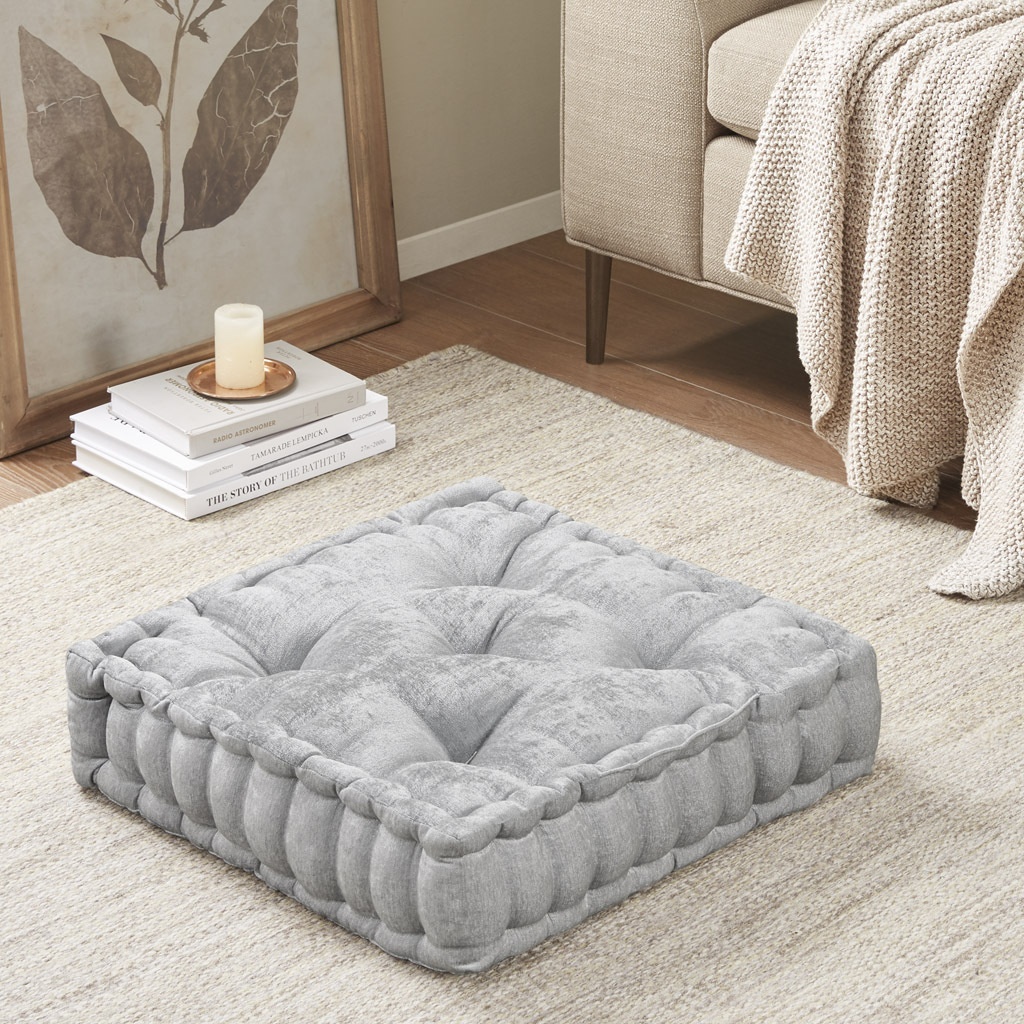
Poly Chenille Square Floor Pillow Cushion
Specifications Place of Origin China Main Color Grey Main Material Polyester Dangerous Goods #dangerFlag# Dimensions & Weights Assembled Length (in.) 20.00 Assembled Width (in.) 20.00 Assembled Height (in.) 5.00 Weight (lbs) 2.75 Product Features Textured poly chenille fabric floor cushion Soft sheen and luster from fabric nature Cushion dimension 20x20x5 inches Hypoallergenic 100% polyester filling Tufted detailing Scalloped edge design Spot clean with mild detergent and water for better and longer usage Expose the pillow for several hours (the more time, the better) after receiving it to let it expand to its listed size. Occasional fluffing and movement of filling is necessary for longer usage of the product. Description Description Create a cozy retreat anywhere in your home with our Intelligent Design Azza Chenille Square Floor Pillow Cushion. This floor pillow is featured in a soft grey color for the perfect feminine flair, while the rich textured poly chenille creates a light natural luster sure to catch your eye. Tufted detailing and a scalloped edge creates a charming and unique touch, while 100% polyester filling provides simple comfort. Versatile and easy to layer, makes this floor pillow and easy addition to any space!. Product Details 20x20" 1 Pillow:20"W x 20"L x5"H Material 100% Polyester Chenille
Brand: EFFOREST
Category: Home & Garden > Decor > Ottoman Cushions